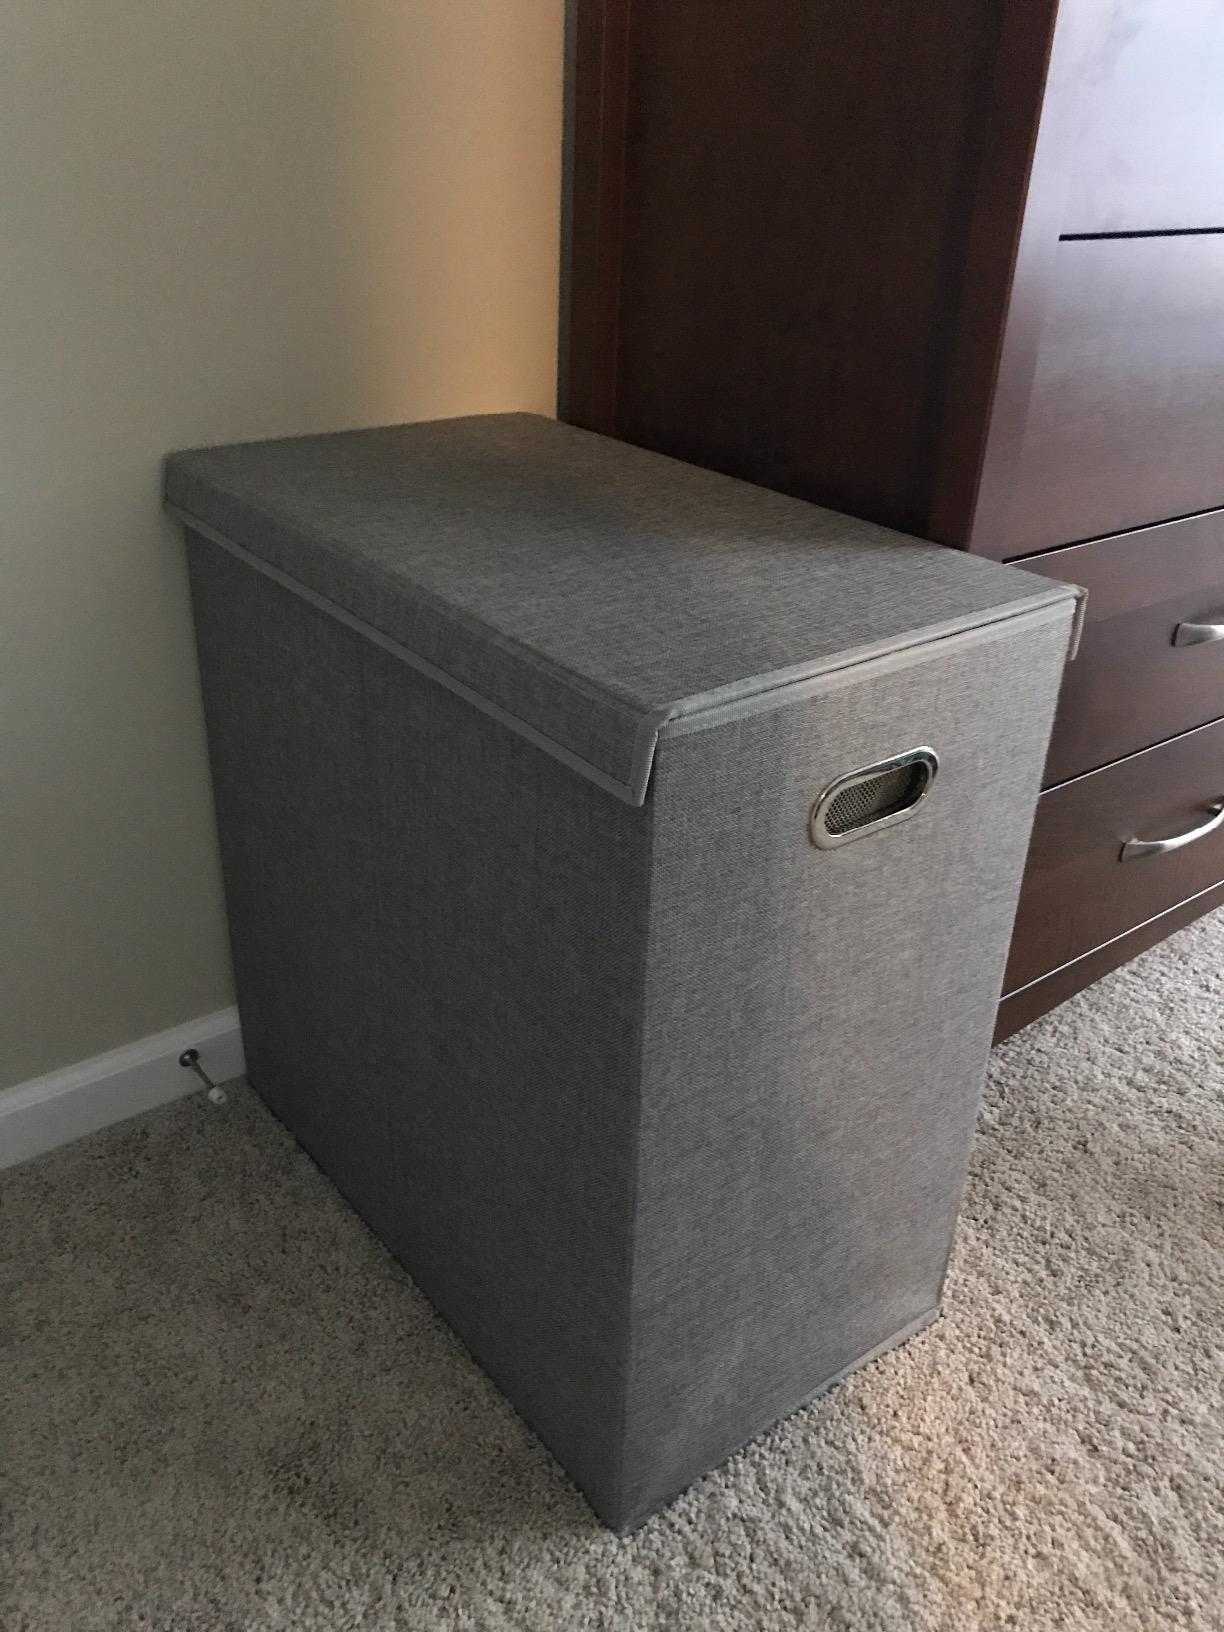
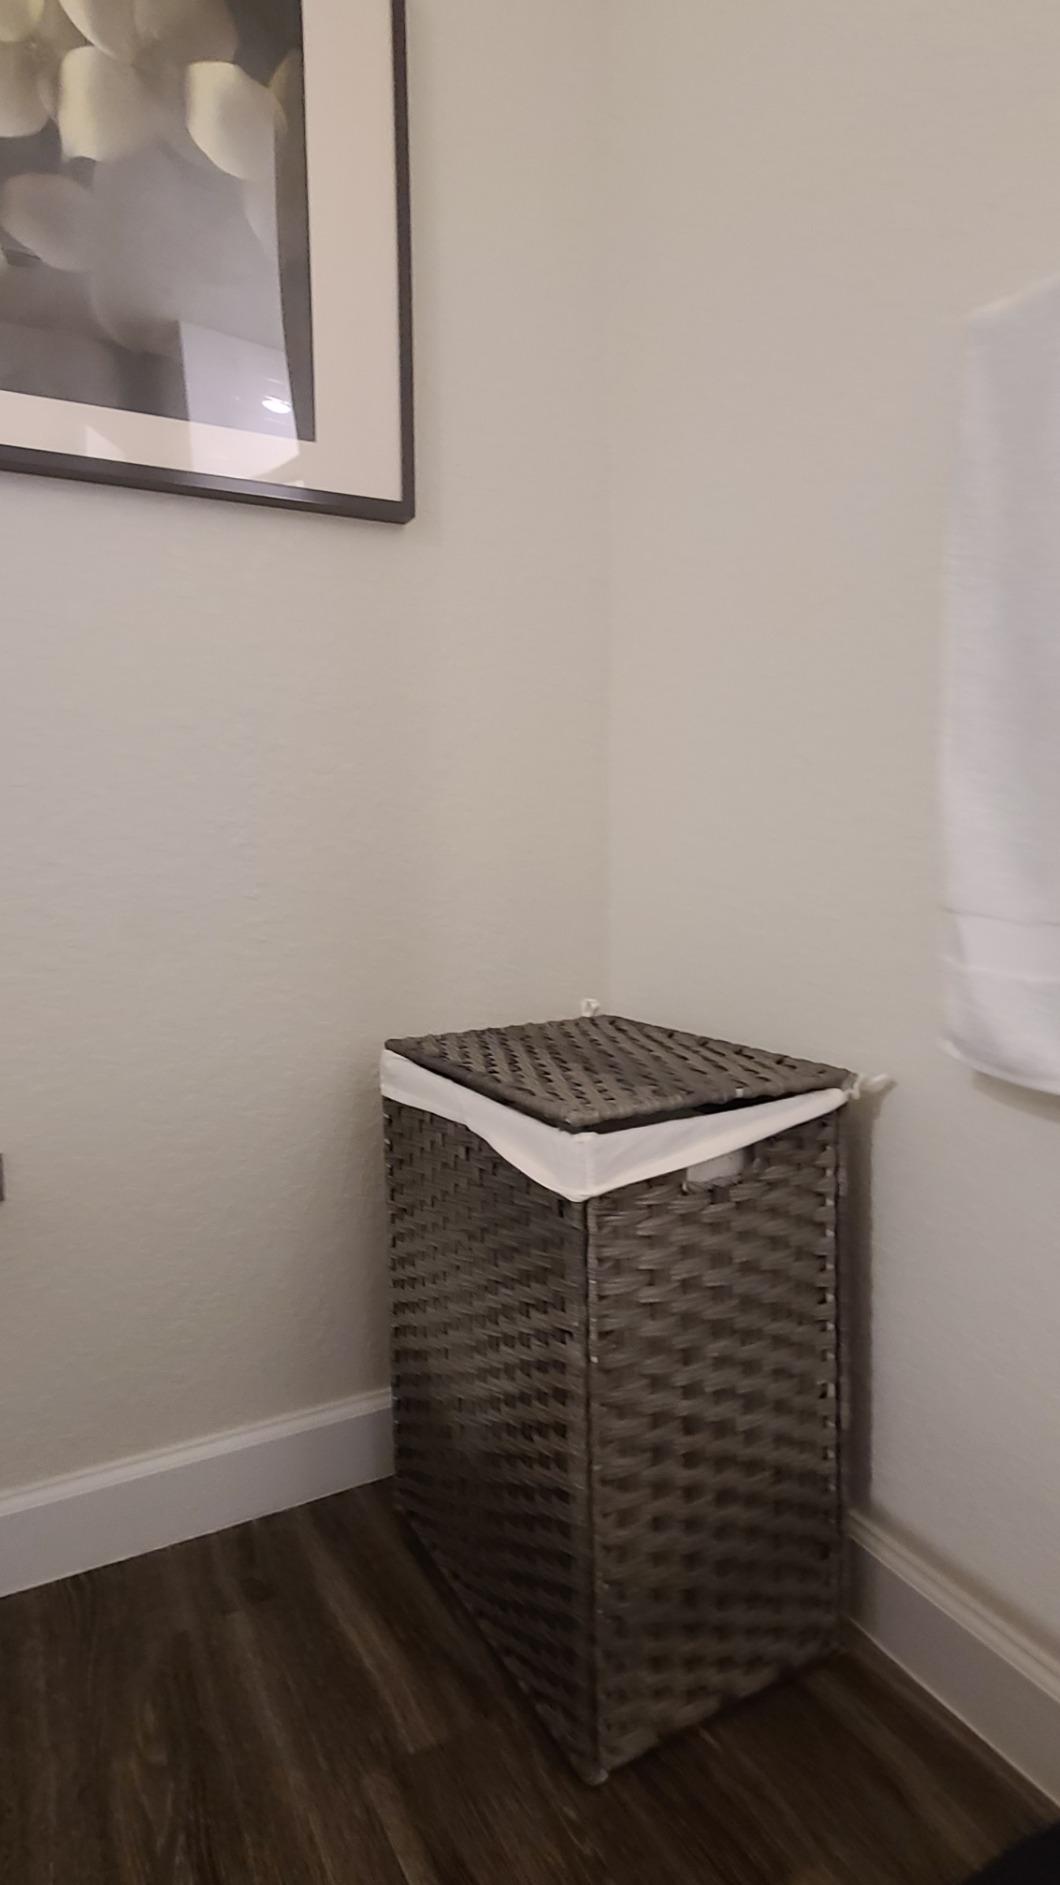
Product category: items_hamper
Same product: no